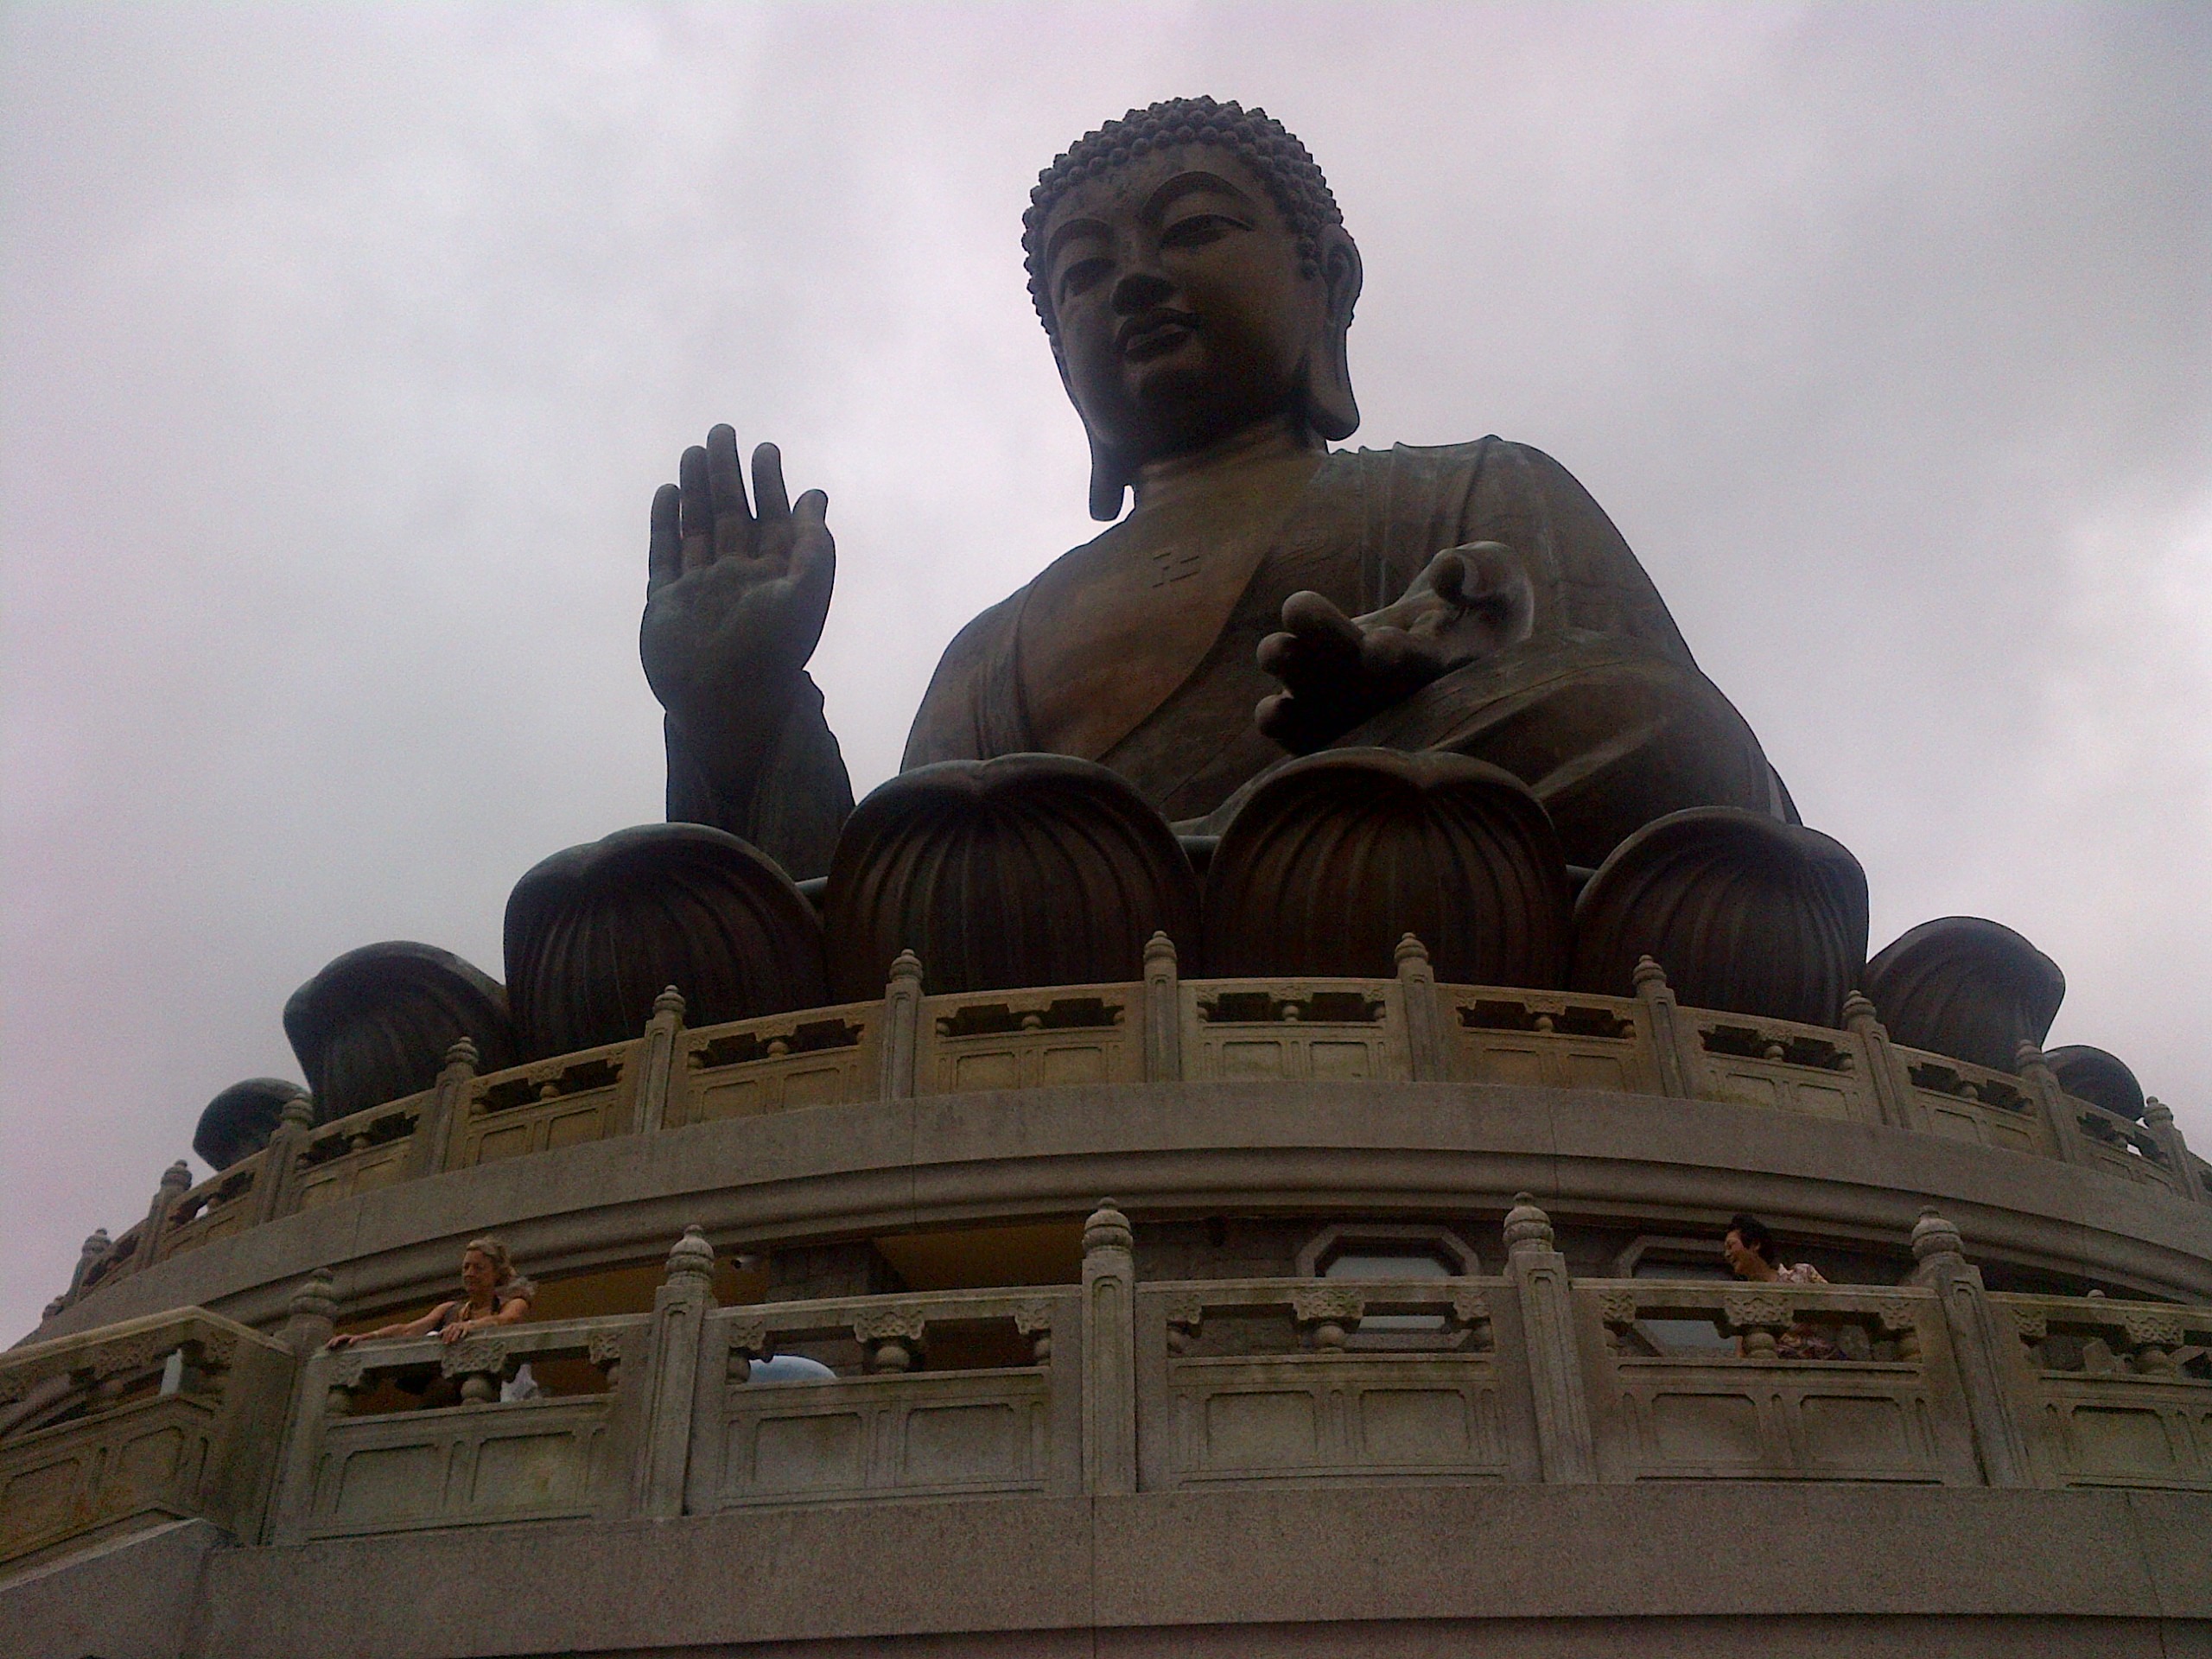
monument, travel, asian, statue, landmark, hong kong, sculpture, temple, buddha, dome, ancient history